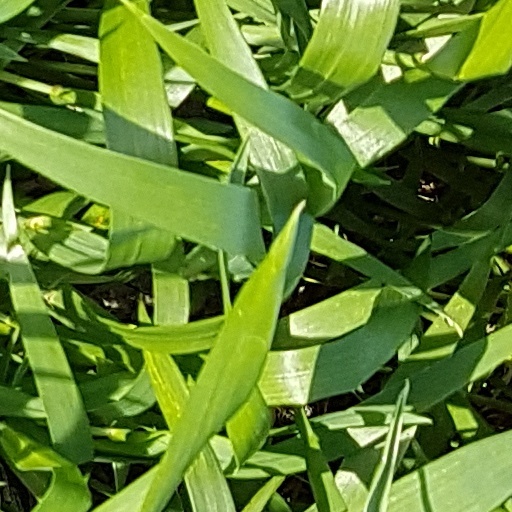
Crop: wheat